Kaká

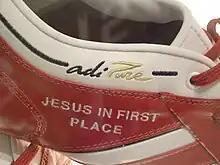
A pair of Kaká's Adidas boots, with a declaration of his Christian faith. In his goal celebrations Kaká invariably points towards the skies to express gratitude to God.

At the 2010 World Cup in South Africa, during the match against Ivory Coast on 20 June, Kaká received a red card after receiving two yellow cards. The second card was given for an alleged elbow in the direction of Abdul Kader Keïta. Kaká ended the tournament with three assists in total, as the joint-top assist provider, although he failed to score a goal during the tournament. Brazil eventually ended up losing 2–1 to World Cup eventual runners-up Netherlands in the quarter-finals of the tournament.